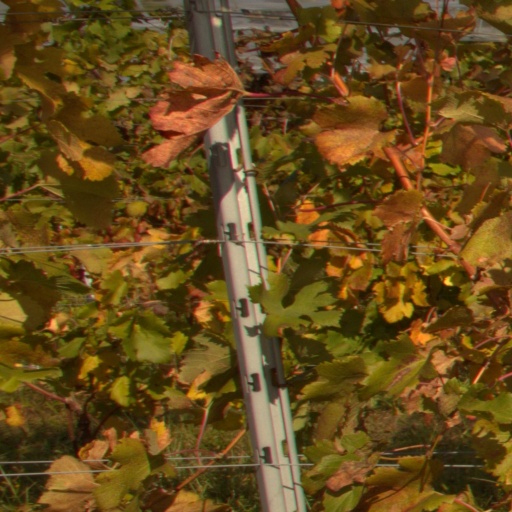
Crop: grape